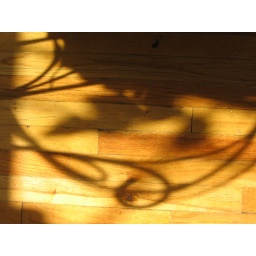
Light comes in my window and across my table Shadows fall on my floor